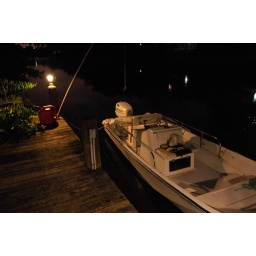
the dirty b in her new home, the dock at patty's house